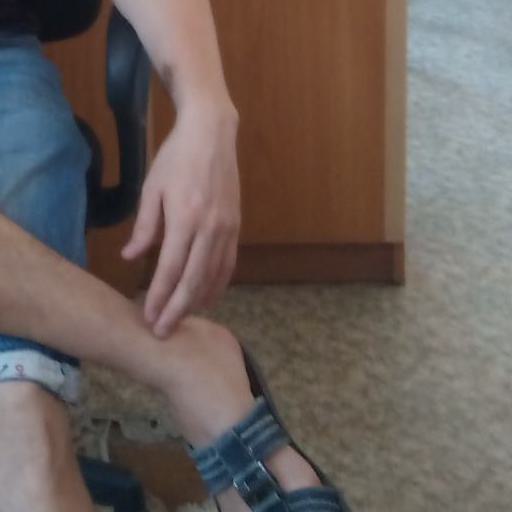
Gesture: no_gesture